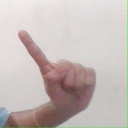
अक्षर: ए